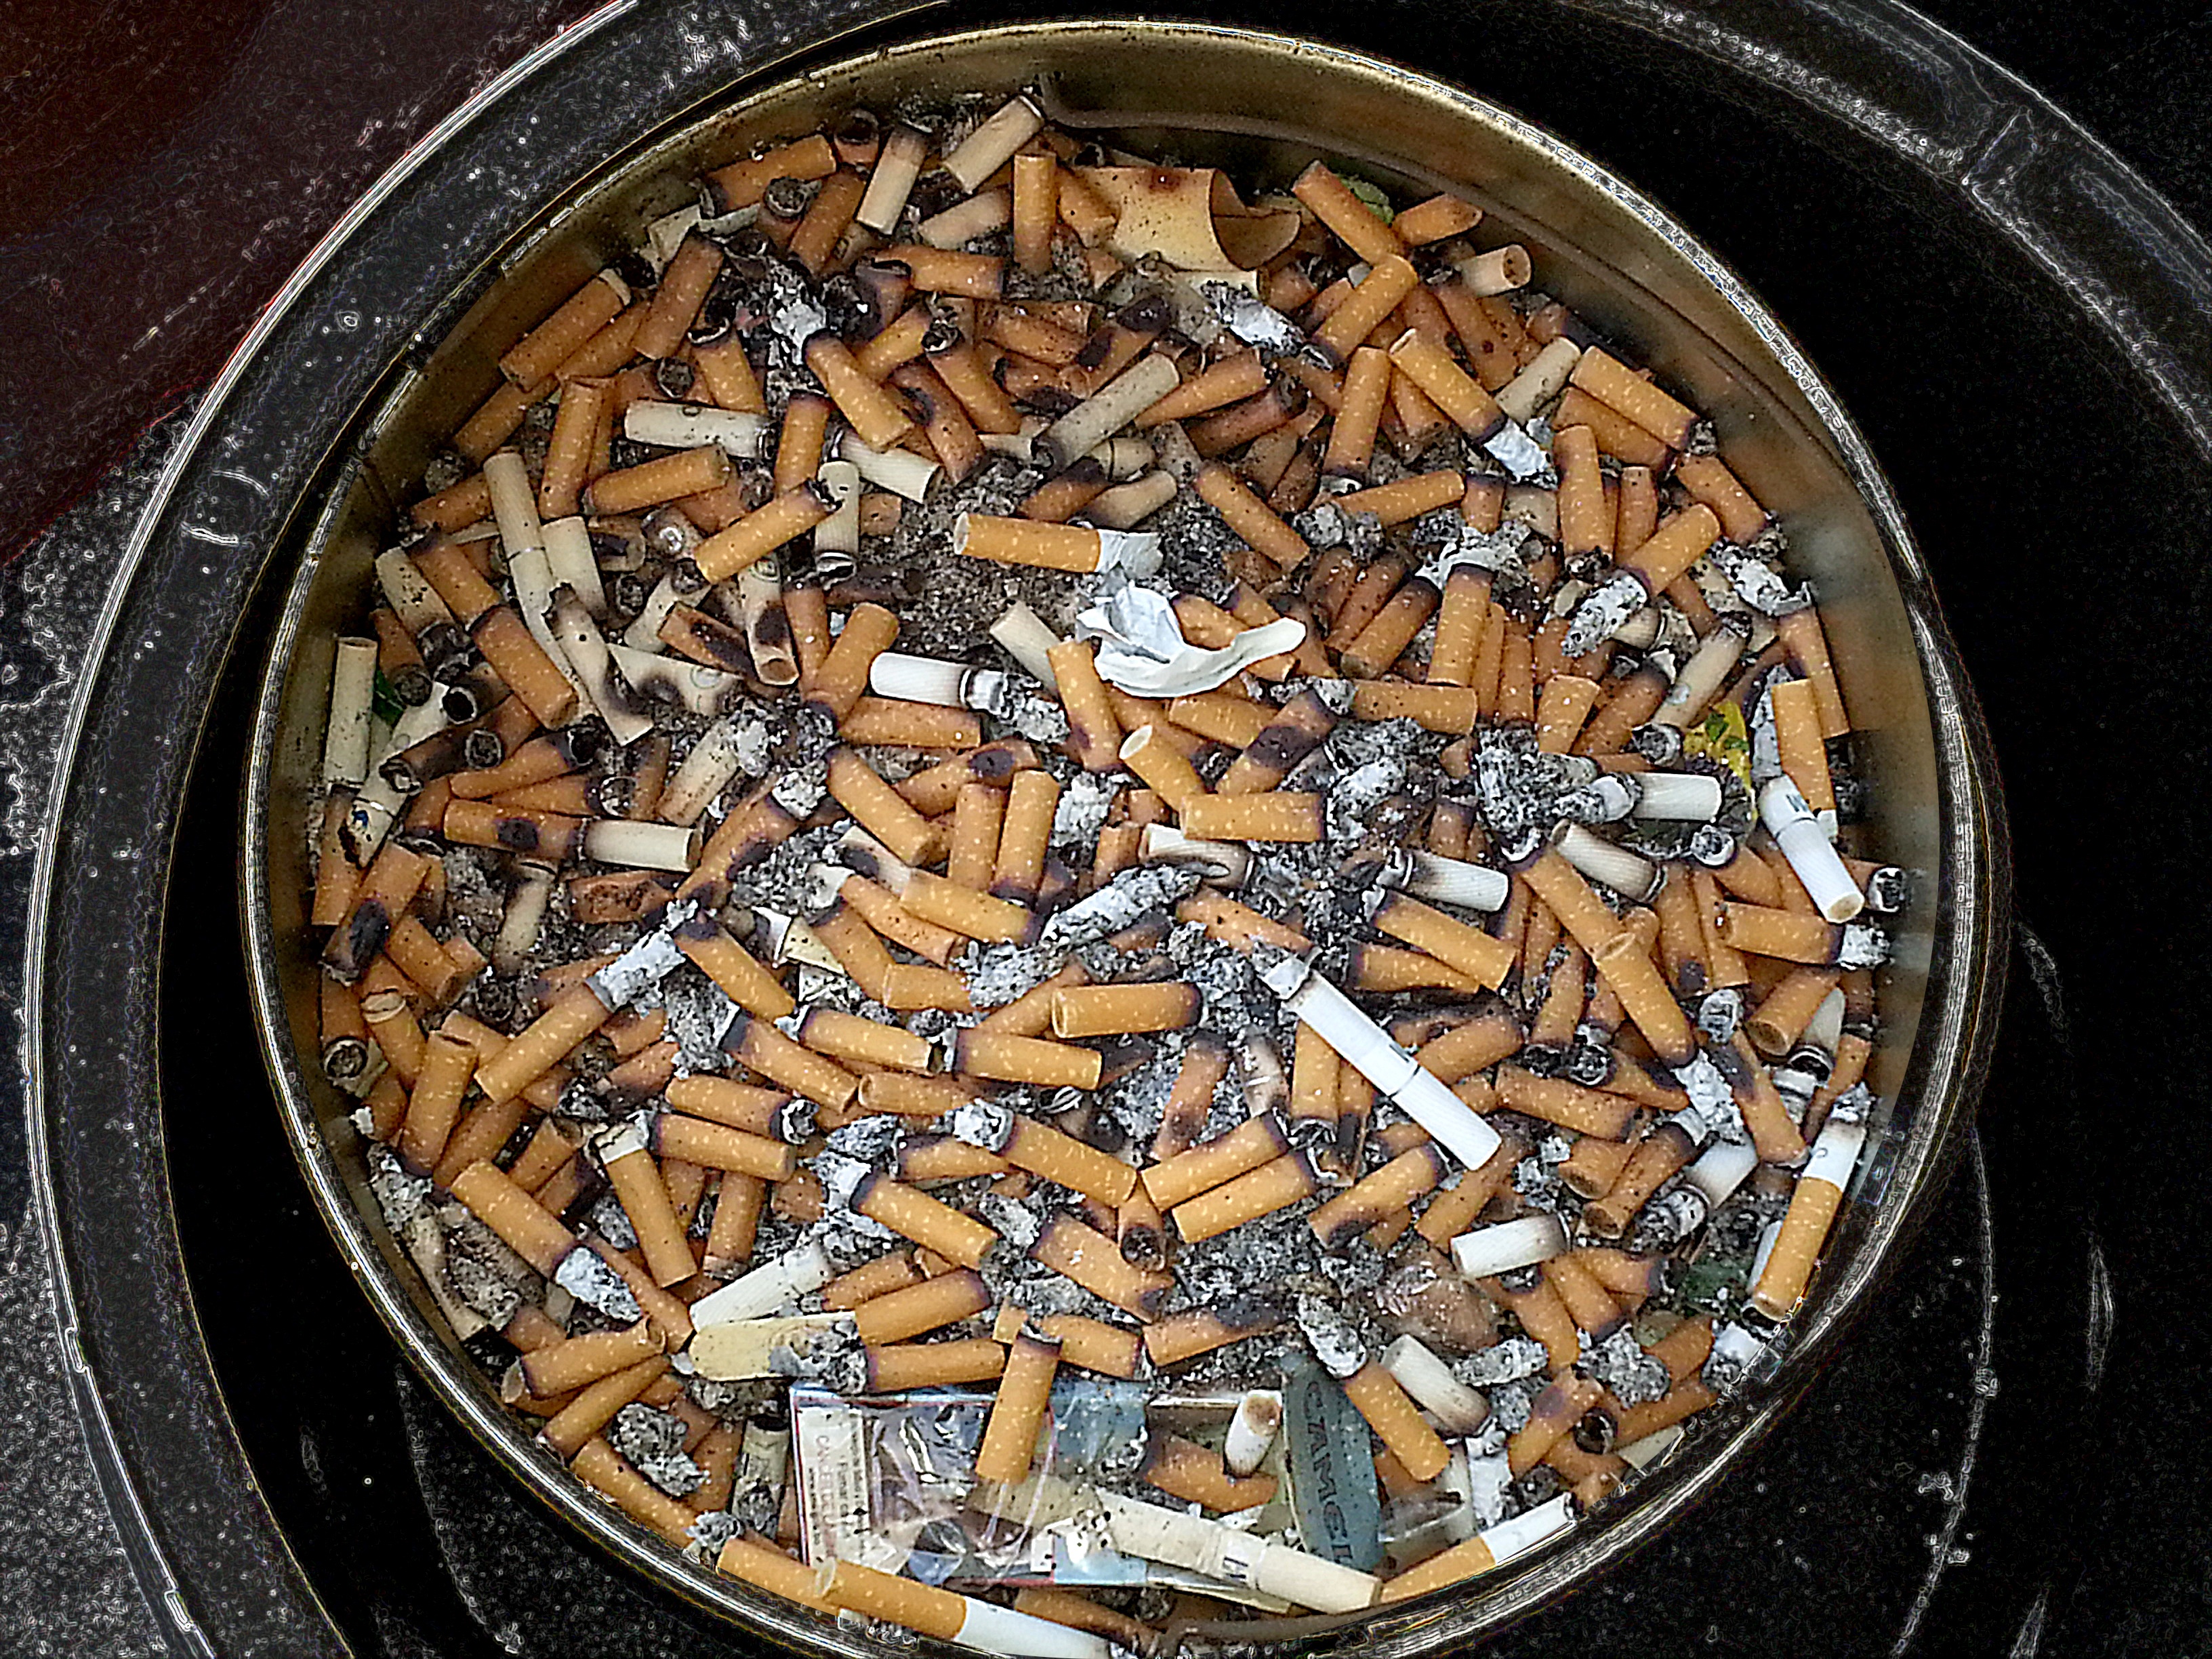
wood, smoking, dish, food, produce, cigarette, burn, cigarette butt, danger, filter, addiction, bless you, tobacco, cancer, addictive, unhealthy, torte, ashtray, addict, not good, harmful